Unsharp masking

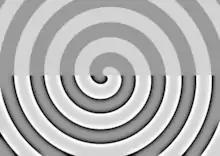
Unsharp masking applied to lower part of image

Unsharp masking (USM) is an image sharpening technique, first implemented in darkroom photography, but now commonly used in digital image processing software. Its name derives from the fact that the technique uses a blurred, or "unsharp", negative image to create a mask of the original image. The unsharp mask is then combined with the original positive image, creating an image that is less blurry than the original. The resulting image, although clearer, may be a less accurate representation of the image's subject.